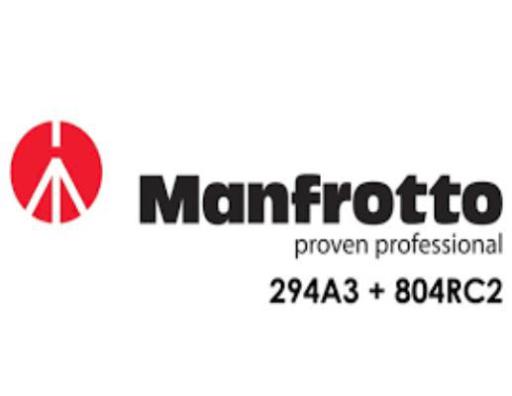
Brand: manfrotto
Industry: Electronic